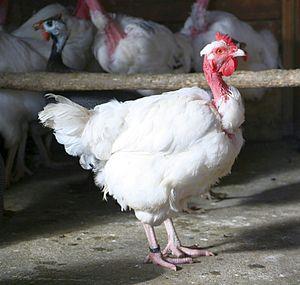
Poule Cou nu du Forez présentée dans le parc du Château de Bouthéon (Loire)
Le château de Bouthéon est situé dans la plaine du Forez, sur la commune d'Andrézieux-Bouthéon, dans le département de la Loire, en région Auvergne-Rhône-Alpes. Place forte médiévale devenue résidence Renaissance puis bourgeoise, Bouthéon est l'un des premiers châteaux présents le long du fleuve Loire.
La Cou nu du Forez est une race de poule française.